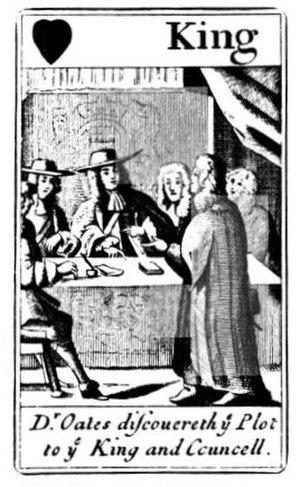
Le complot papiste ou encore complot d'Oates est une fausse conspiration perpétrée en Angleterre en 1678 par les protestants anglicans, en vue de discréditer les catholiques par un scandale public.